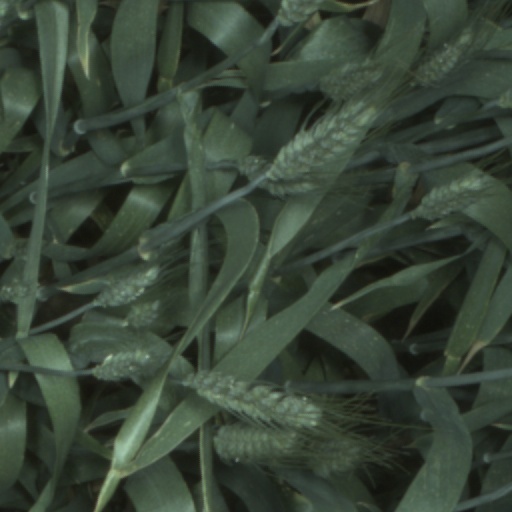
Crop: wheat